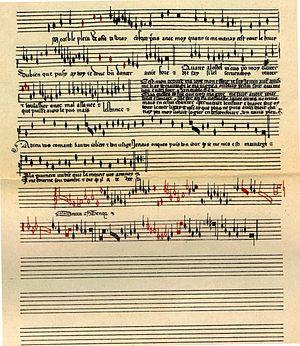
Folio 13v du Codex Chantilly, musée Condé, vers 1400. Virelai anonyme à trois voix Un orible plein/Adieu vos comant
Le Codex Chantilly est un manuscrit du XIVᵉ siècle regroupant des pièces musicales dans le style de l'ars subtilior ou art plus subtil, un style de la musique du Moyen Âge de la fin du XIVᵉ siècle, située entre l'ars nova et l'école franco-flamande. Le manuscrit est conservé à la bibliothèque du château de Chantilly. Il contient 112 pièces de compositeurs représentatifs de cette école, parmi lesquels Baude Cordier, Trebor, Jacob Senleches ou Solage.